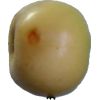
Label: Apple 6